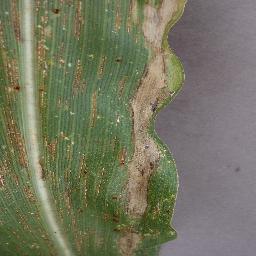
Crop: corn
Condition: (maize)_northern_blight